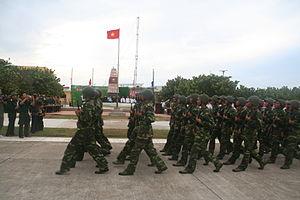
Les relations entre la Chine et le Viêt Nam sont des relations internationales s'exerçant entre deux États d'Asie, la République populaire de Chine et la République socialiste du Viêt Nam.
Les îles Spratleys, parfois appelées îles Spratlys ou îles Spratly, sont un archipel de 14 petites îles coralliennes ou de cayes peu habitées situés en mer de Chine méridionale. L'archipel comprend un grand nombre de récifs dont une centaine restent apparents à marée haute.